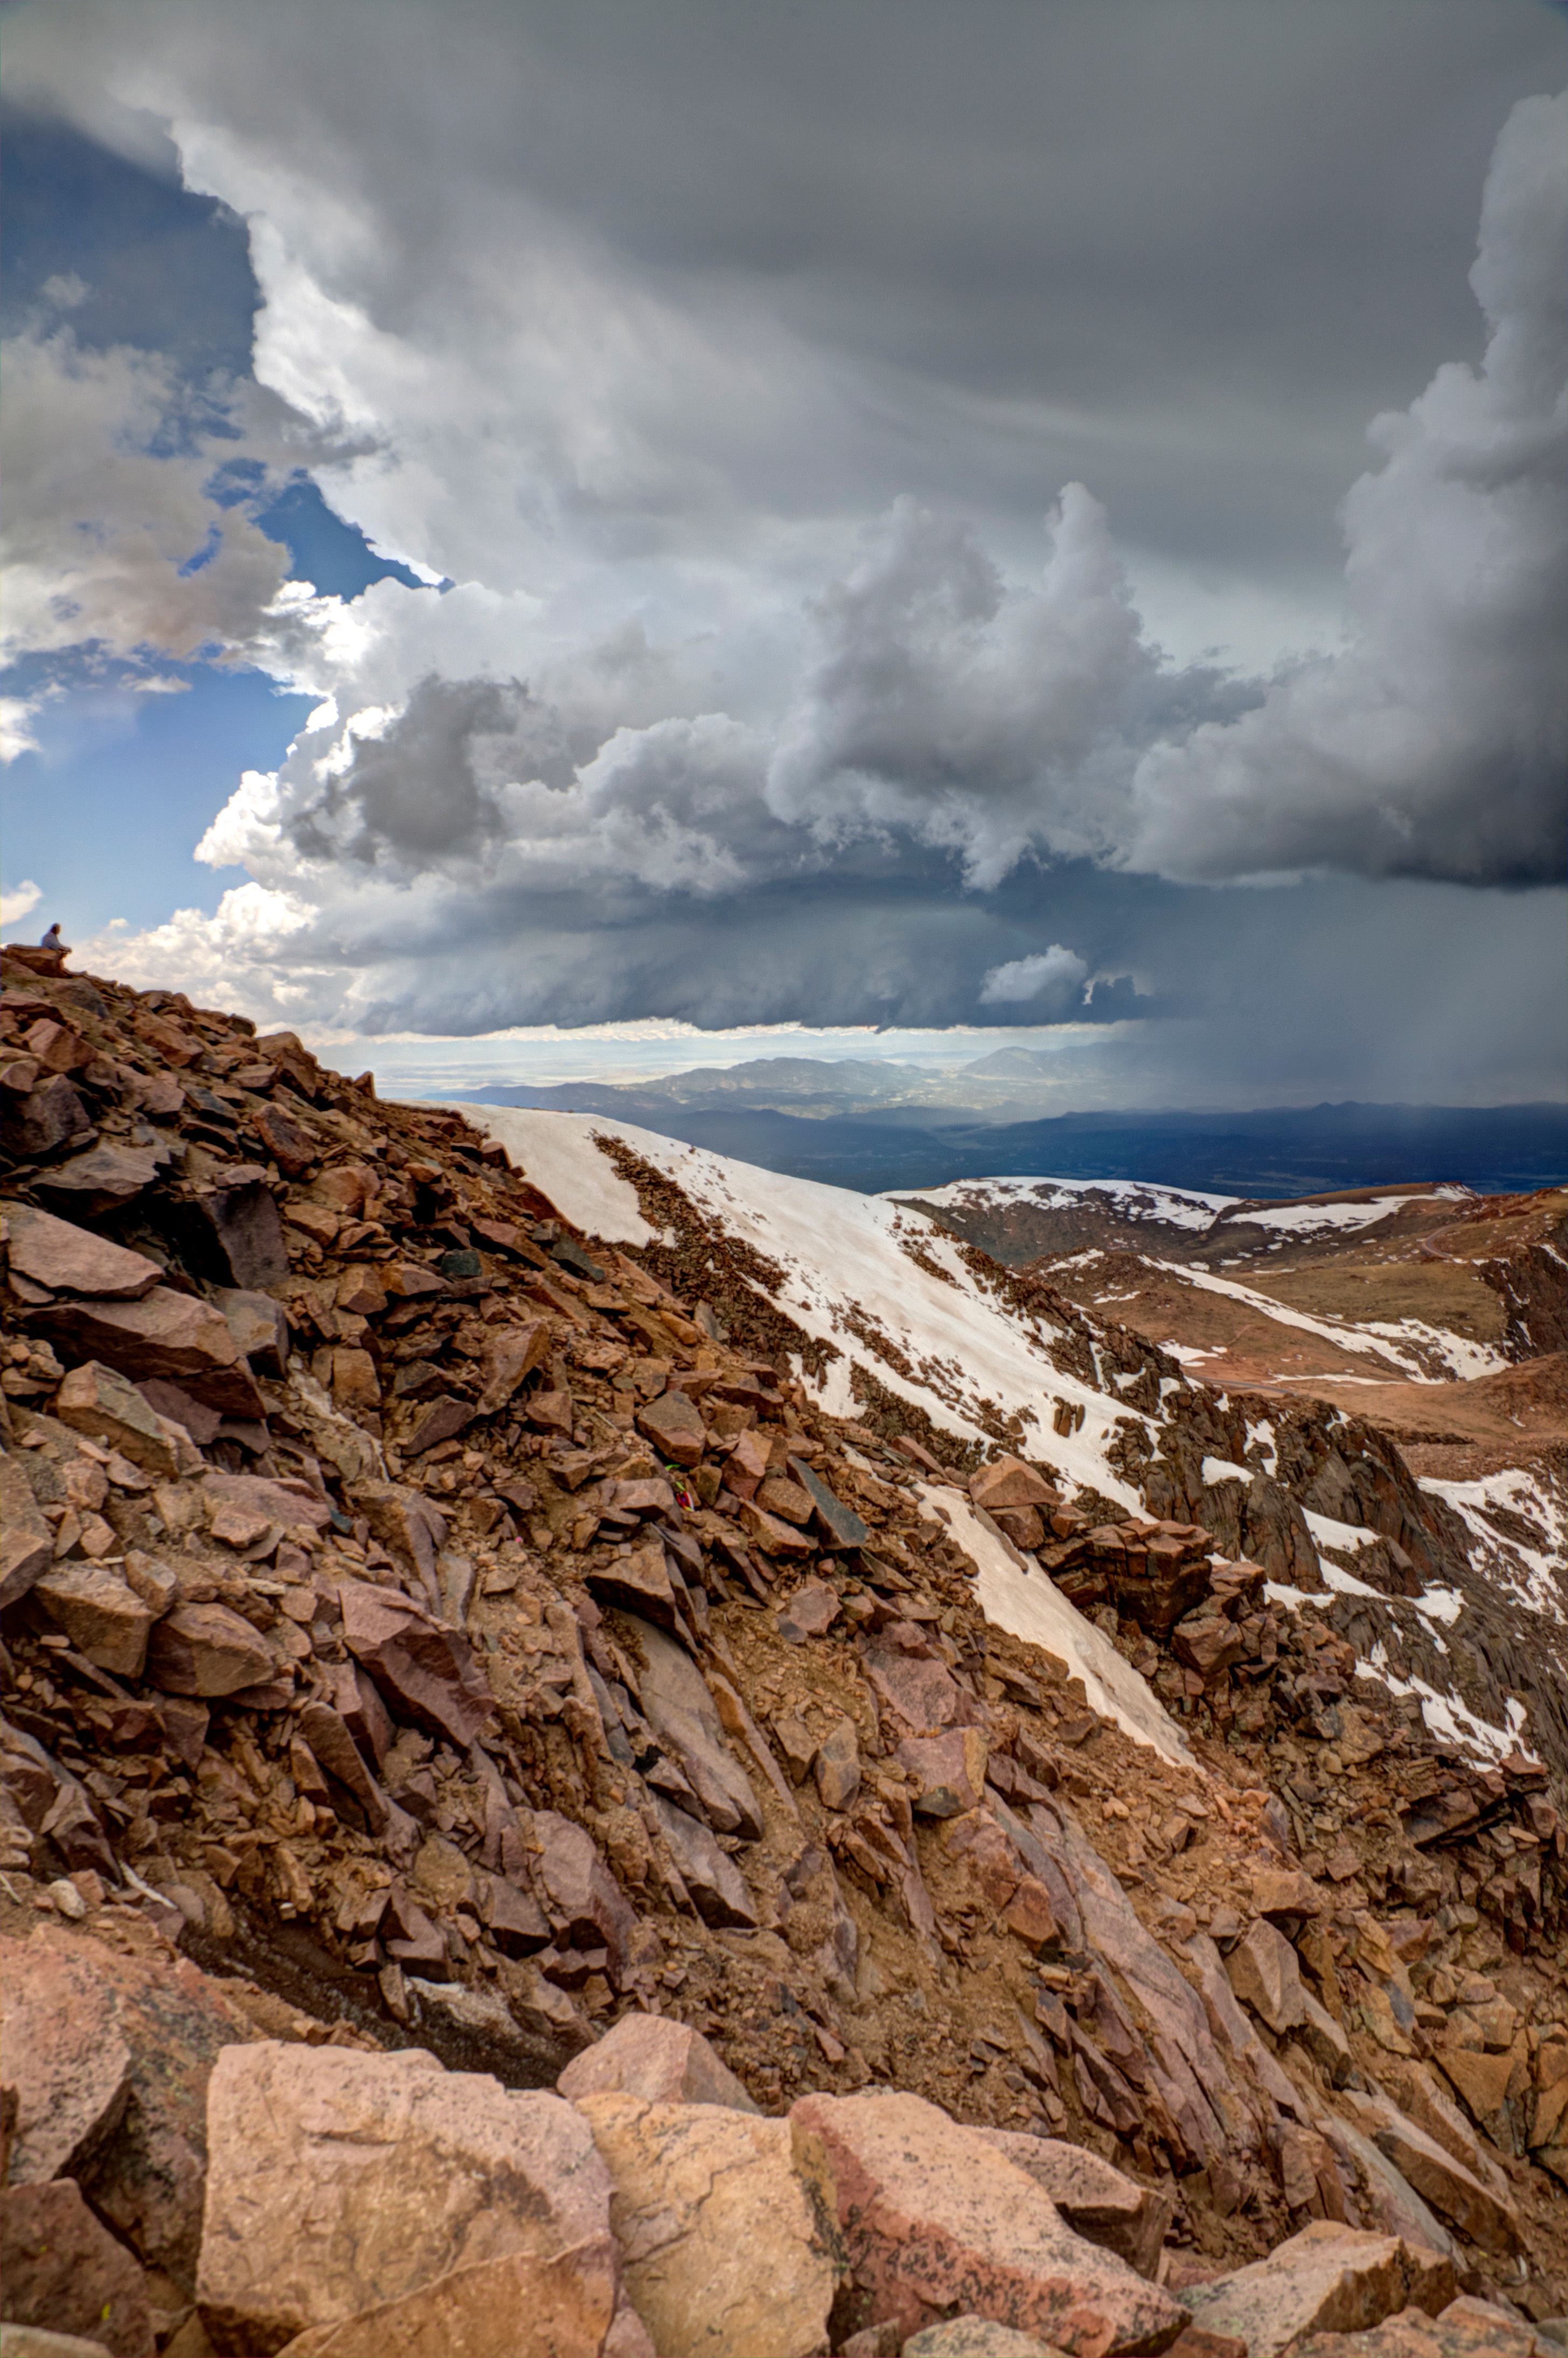
landscape, sea, coast, nature, rock, wilderness, mountain, snow, cloud, lake, mountain range, weather, terrain, ridge, summit, geology, plateau, fell, landform, geographical feature, mountainous landforms, geological phenomenon